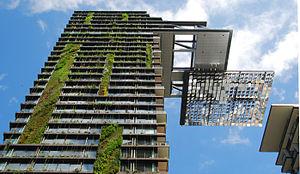
BESIX Group SA est un groupe de construction basé à Bruxelles. Actif depuis 1909, BESIX est présent en Europe, au Moyen-Orient, en Océanie, en Afrique, en Amérique du Nord et en Asie.